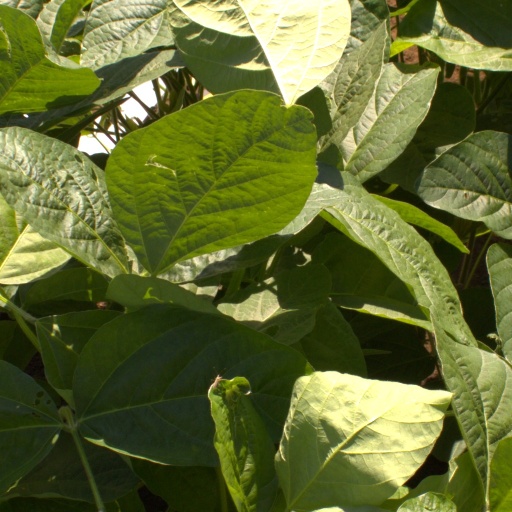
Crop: soybean